Alice Brady

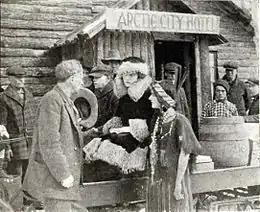
"Tangled Fates" (1916)

In 1923, she stopped appearing in films to concentrate on stage acting, and did not appear on the screen again until 1933, when she made the move to Hollywood and MGM's "When Ladies Meet" become her first talking picture. From then on she worked frequently until her death, making another 25 films in seven years. Her final film was "Young Mr. Lincoln" (1939).